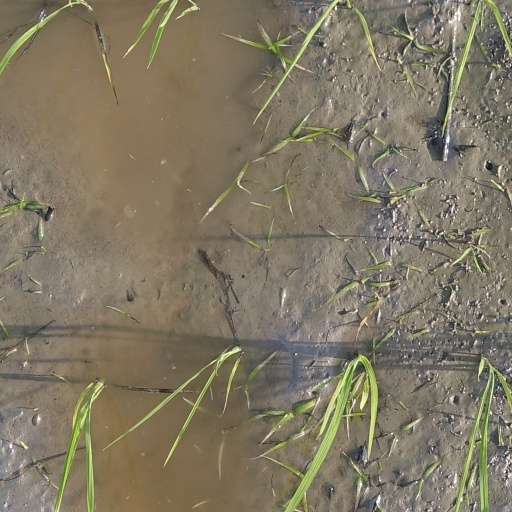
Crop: rice